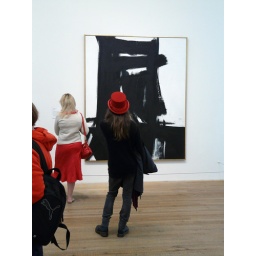
Couldn't resist this chap in the red top hat - shame the other people got in the shot.